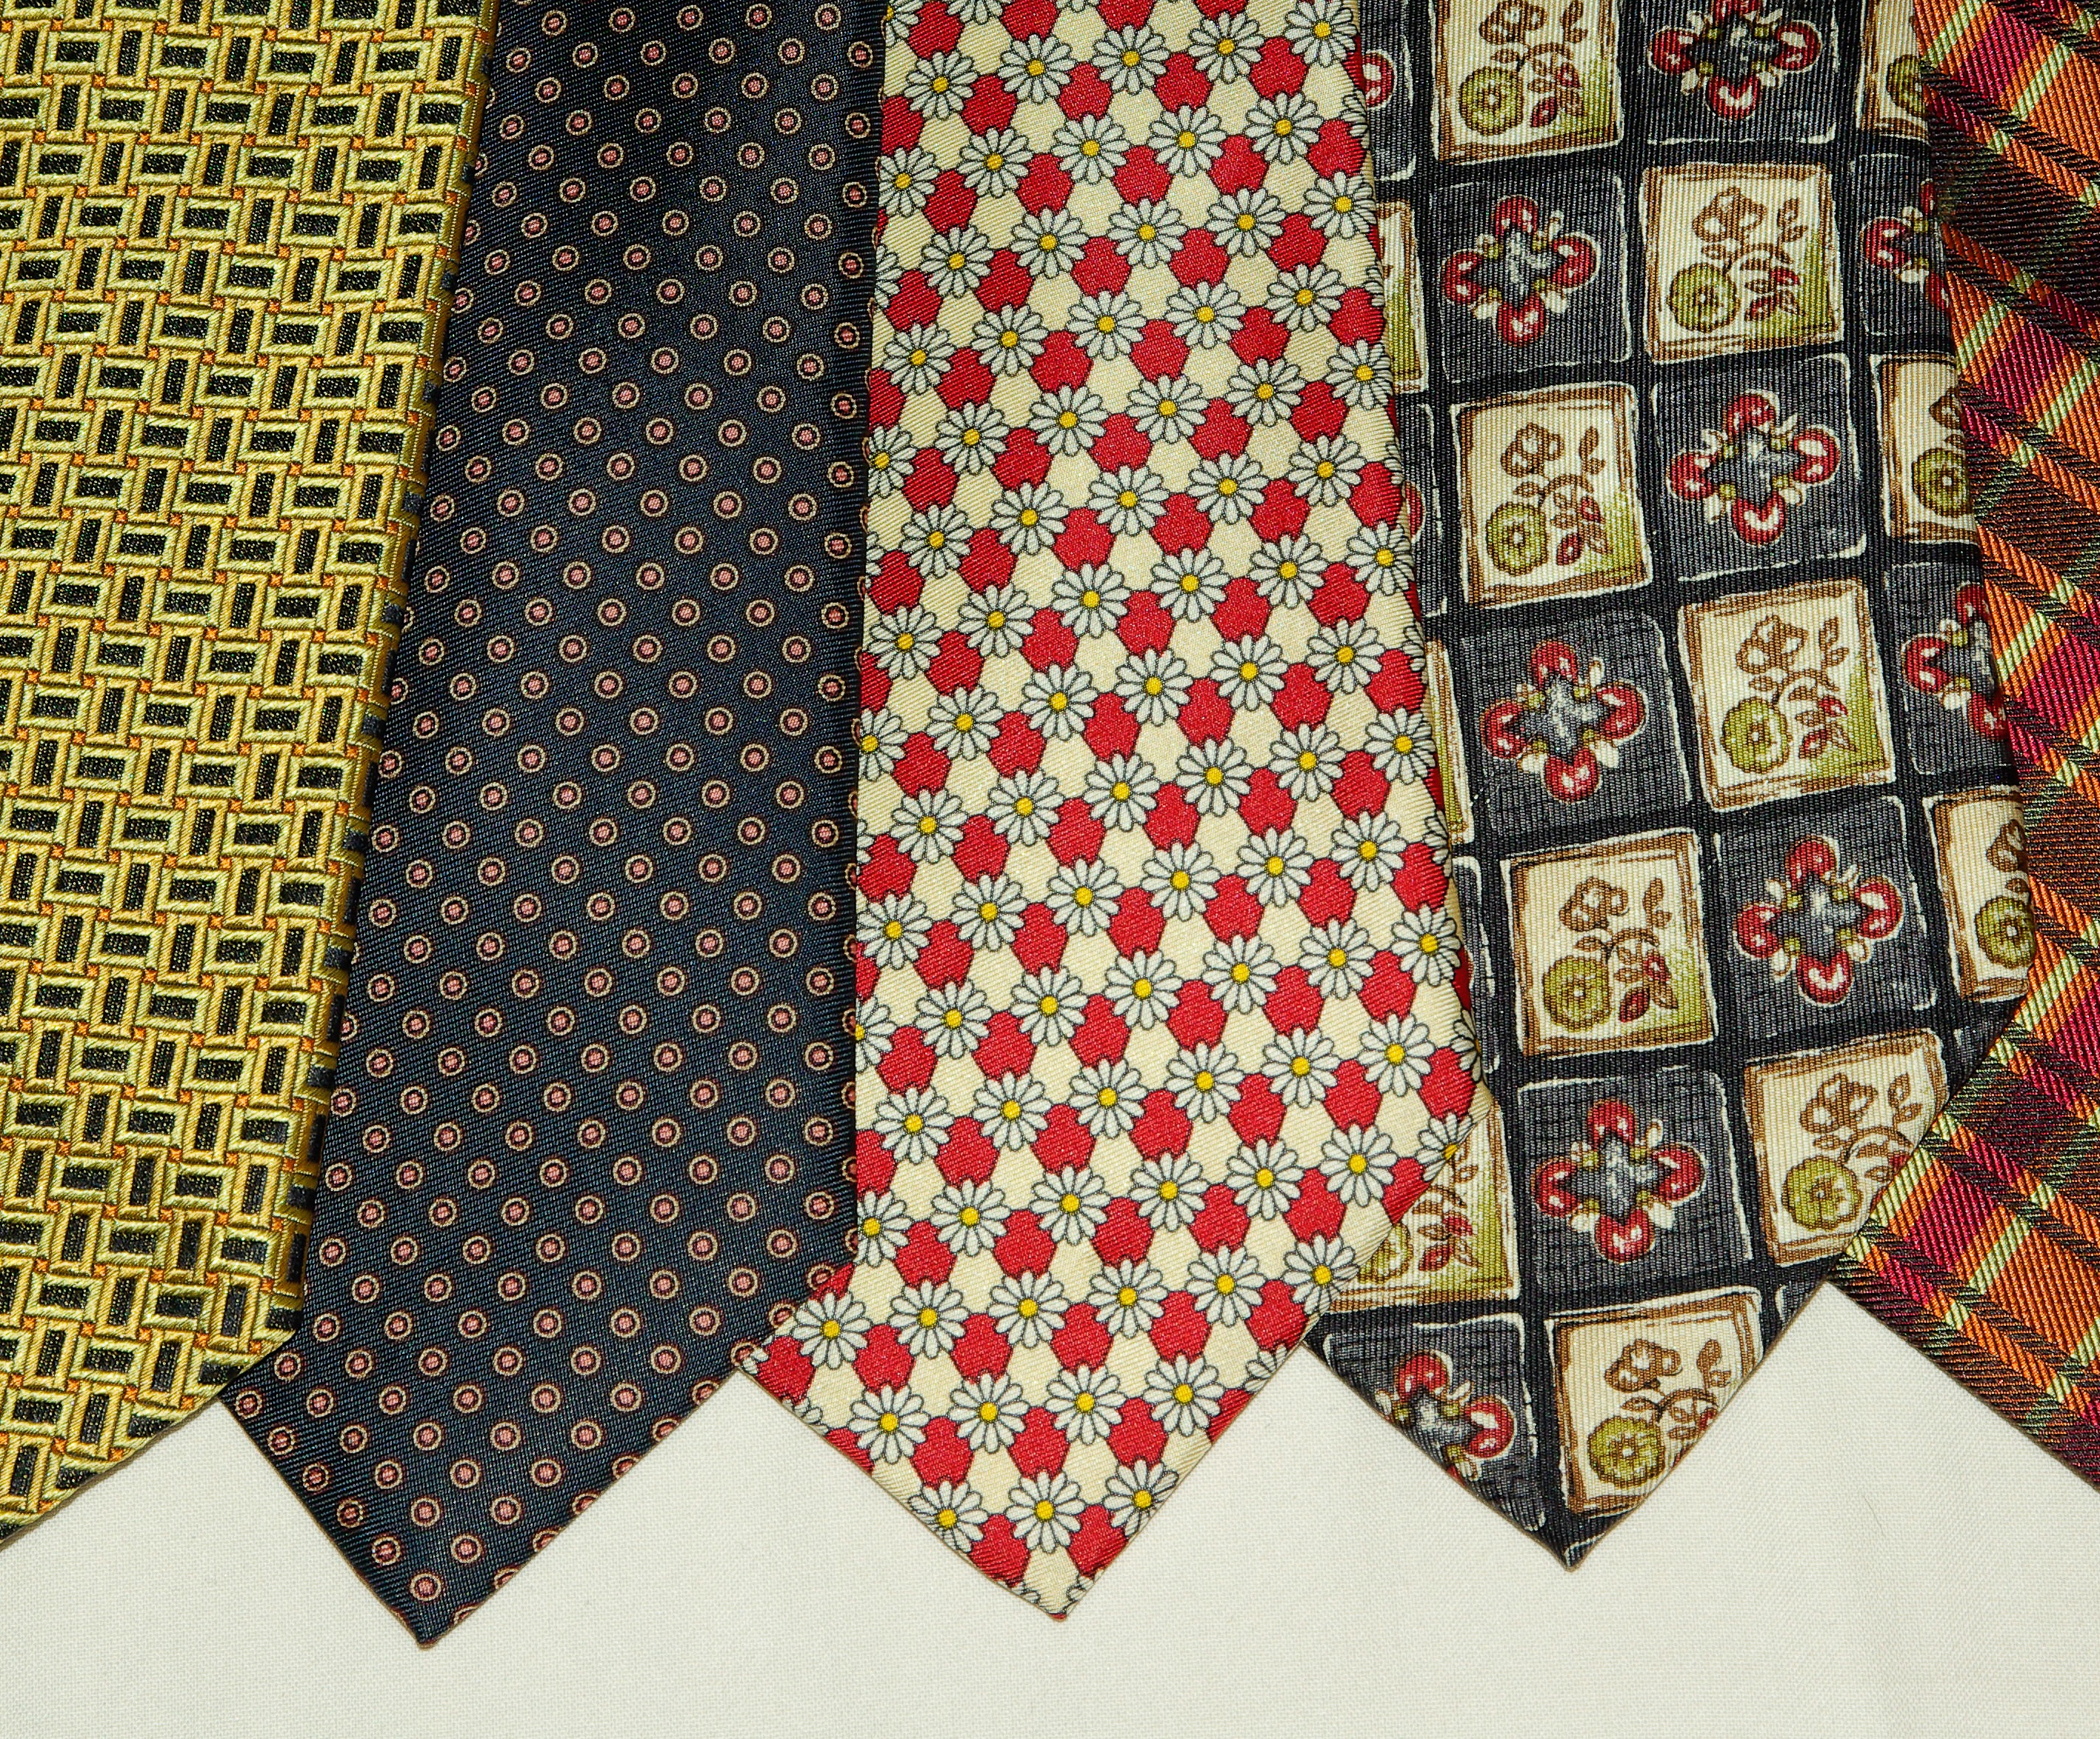
man, pattern, material, quilt, patchwork, textile, art, design, silk, mode, flooring, quilting, neckties